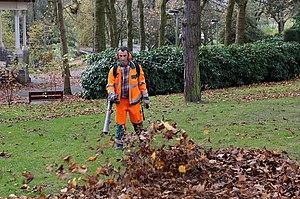
Jardinier débarassant les pelouses des feuilles d'automne dans le parc communal de Mouscron, Belgique.